Summer Rayne Oakes

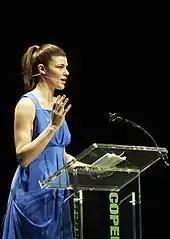
Oakes speaks at the 2014 Copenhagen Fashion Summit.

Oakes began modeling in New York City during her sophomore year in Cornell. Within two months, she was working for lingerie company StockingGirl. When she graduated in 2004, she moved to New York City to model full-time.